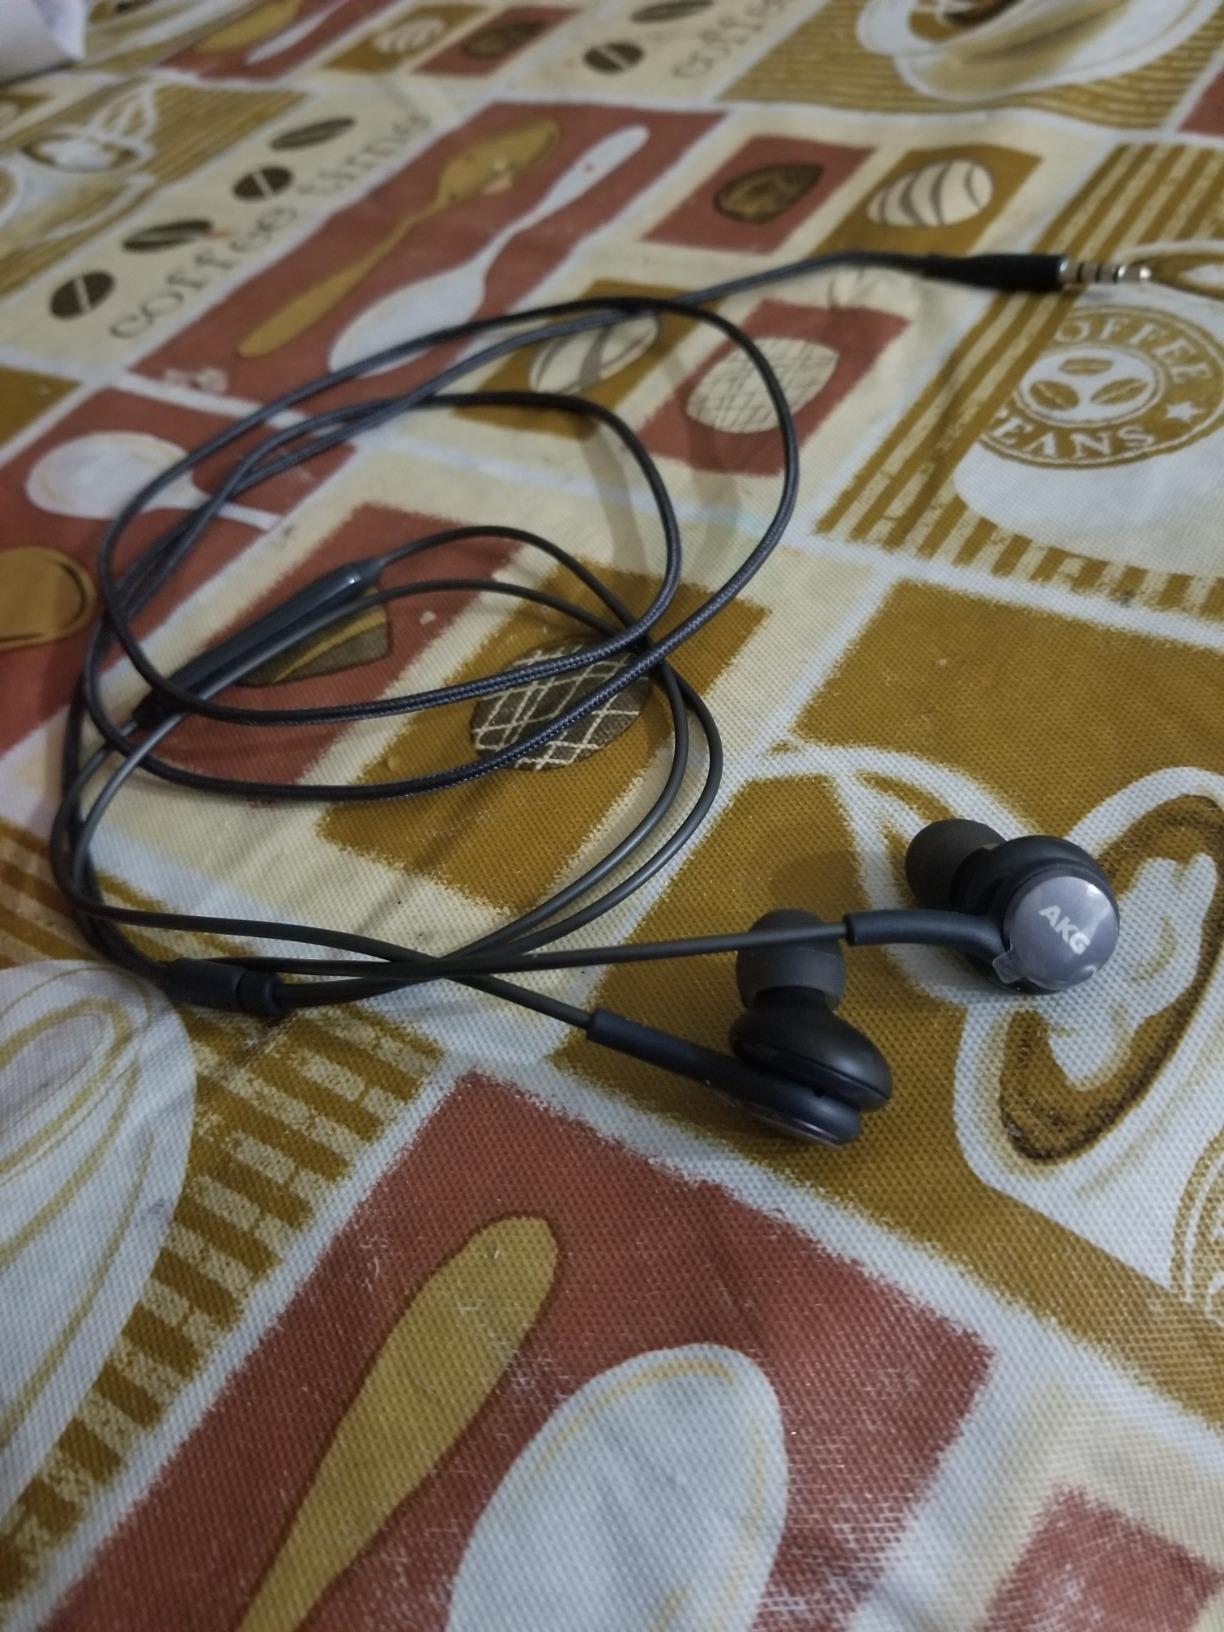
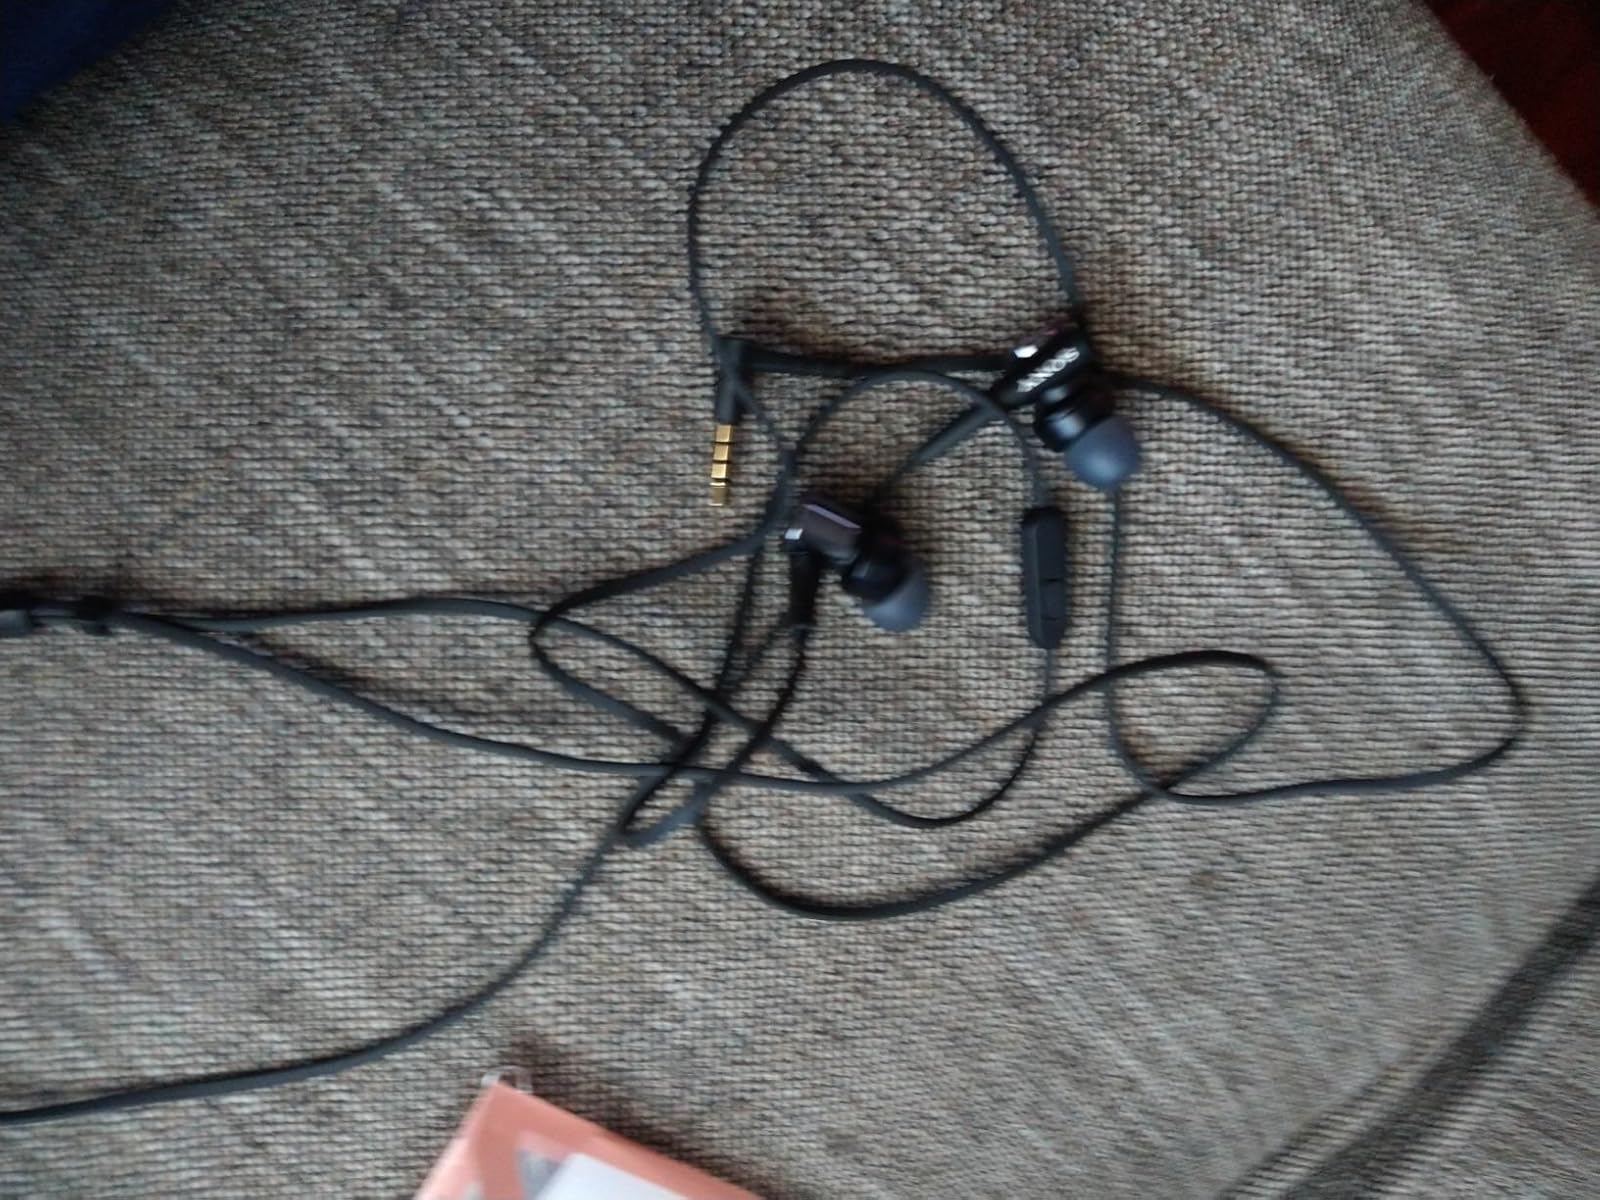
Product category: headphones
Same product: no